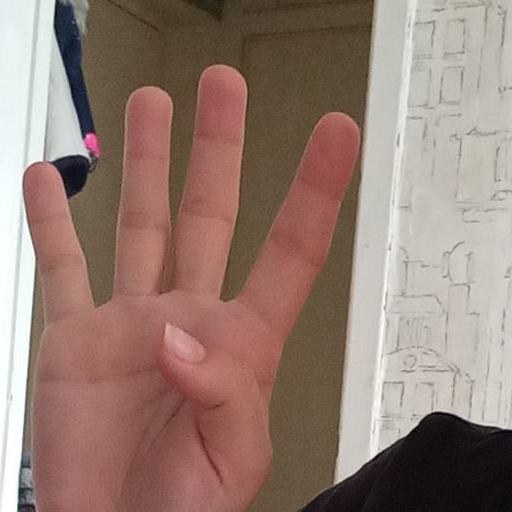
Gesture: four